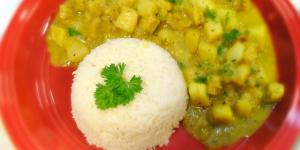
mondongo guisado